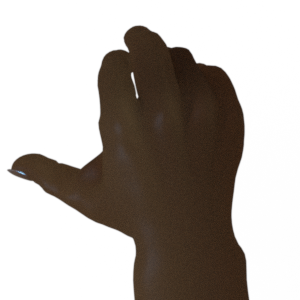
Label: rock